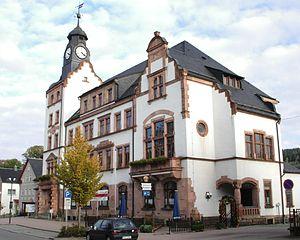
Thalheim/Erzgeb. est une ville de Saxe, située dans l'arrondissement des Monts-Métallifères, dans le district de Chemnitz.